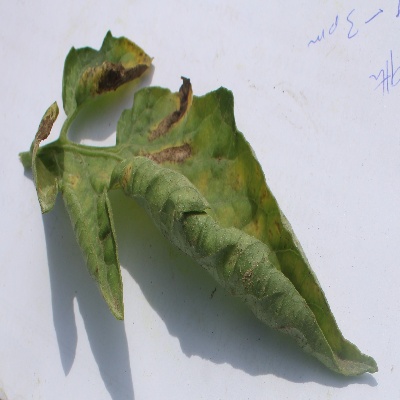
Crop: Tomato
Condition: leaf curl